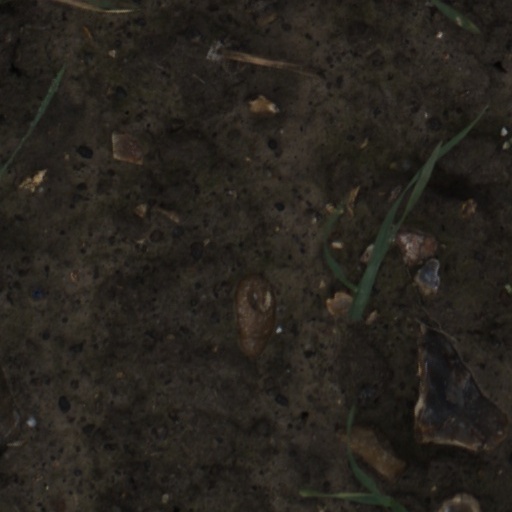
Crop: wheat